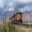
Label: train